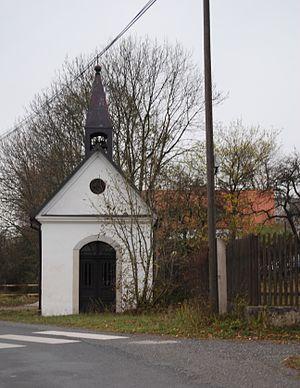
Narysov est une commune du district de Příbram, dans la région de Bohême-Centrale, en République tchèque. Sa population s'élevait à 266 habitants en 2018.